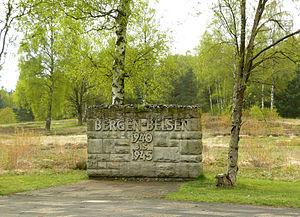
Bergen-Belsen, parfois appelé Belsen, était un camp de concentration nazi situé au sud-ouest de la ville de Bergen, près de la localité de Belsen, à une dizaine de kilomètres au nord-ouest de la ville de Celle, en Basse-Saxe, dans la lande de Lunebourg. Il est ouvert en 1940 pour interner les prisonniers de guerre français et belges mais accueille à partir de l'été 1941 plus de 20 000 prisonniers soviétiques.